REX (architecture firm)

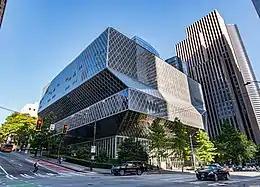
Seattle Central Library, Seattle, WA

REX's 10 designers are led by Joshua Prince-Ramus, who was founding partner of OMA New York —the American affiliate of the Office for Metropolitan Architecture/Rem Koolhaas—until he left to start REX in 2006.